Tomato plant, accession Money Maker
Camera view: tilt-top (135 deg); turntable rotation: 60 degrees
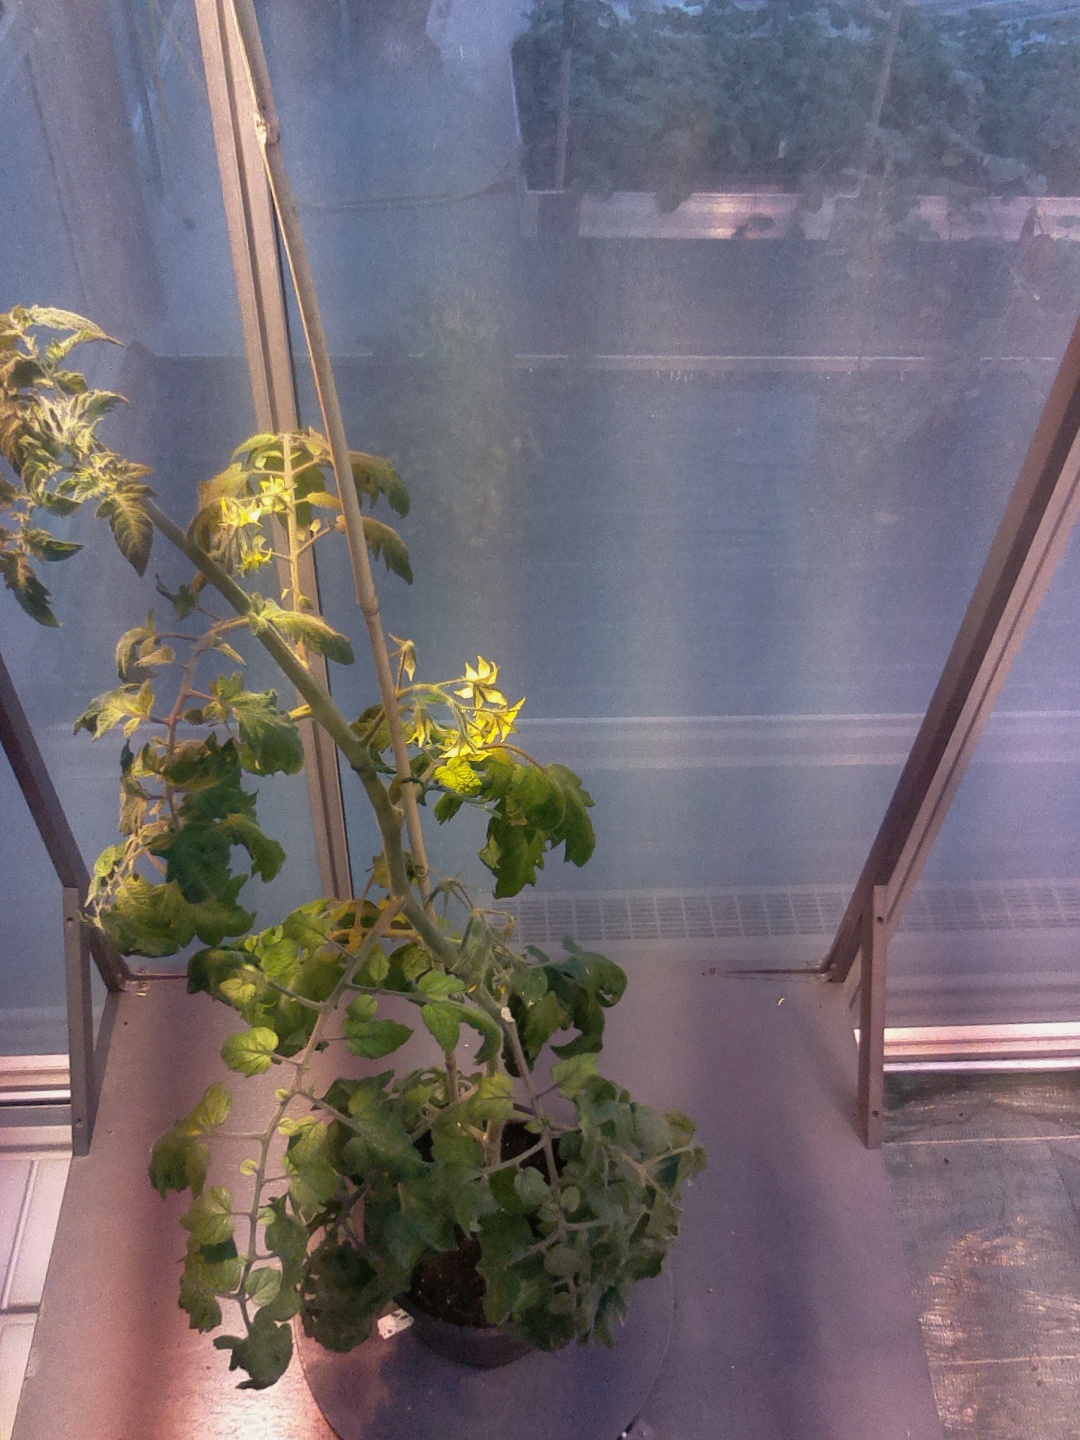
BBCH growth stage 68: Full flowering, 80%-90% of flowers open, more petals falling